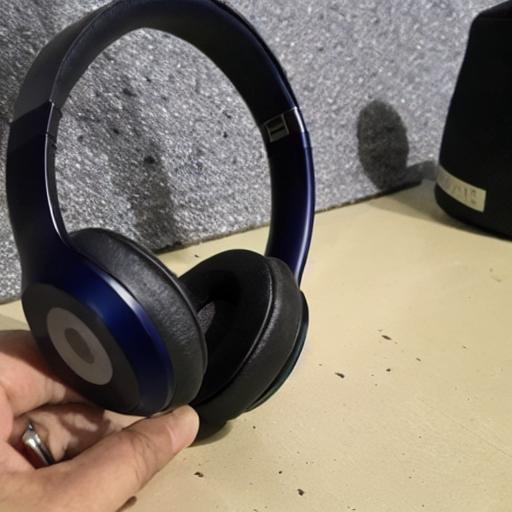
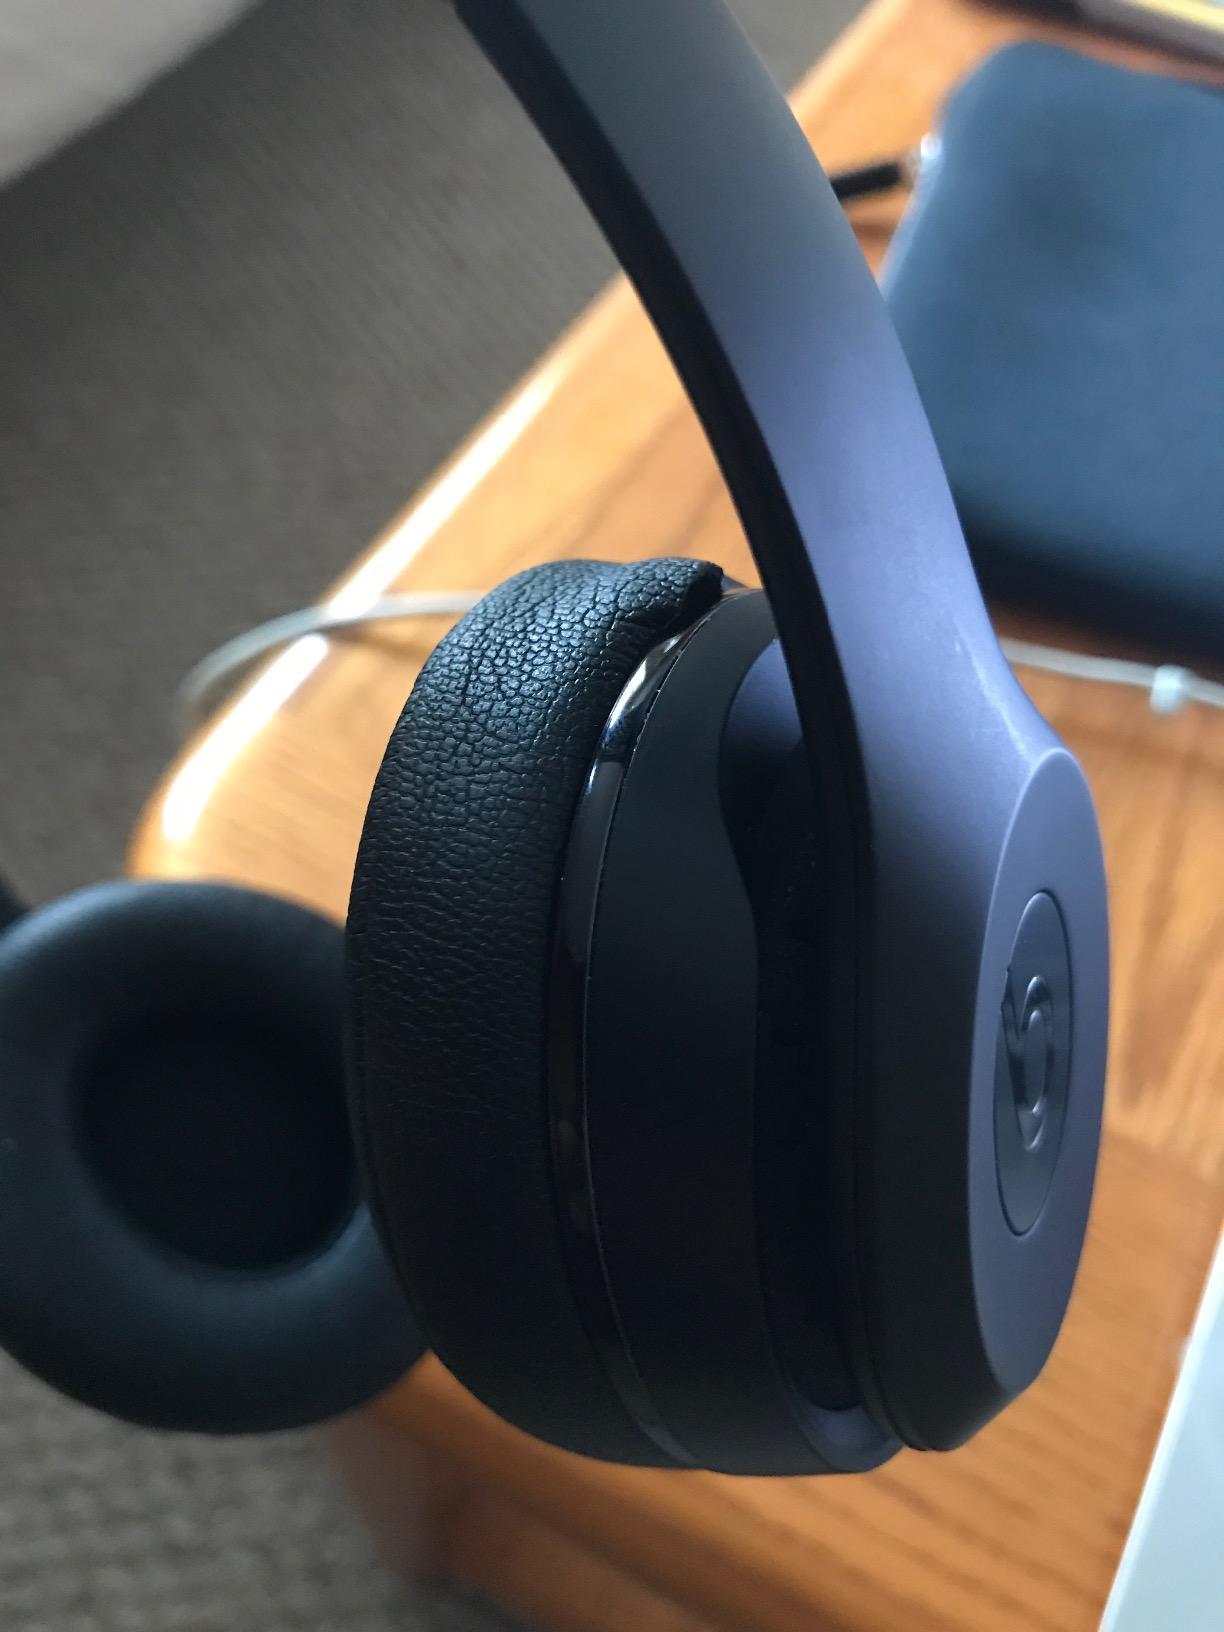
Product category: headphones
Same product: no